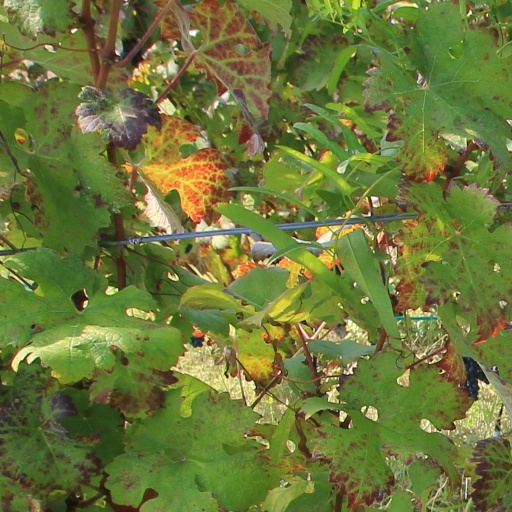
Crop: grape